Karenni States

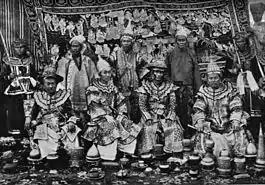
Karenni princes at the Delhi Durbar in 1903. The rulers of Bawlake, Kantarawadi and Kyebogyi standing in the back row.

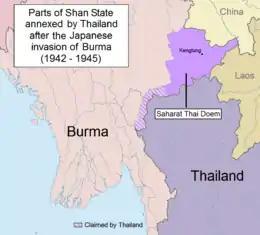
Territories claimed by Thailand in the Shan and Karenni States during World War II and "Saharat Thai Doem" northern province.

The Karenni States, also known as Red Karen States, was the name formerly given to the states inhabited mainly by the Red Karen, in the area of present-day Kayah State, eastern Burma. They were located south of the Federated Shan States and east of British Burma.